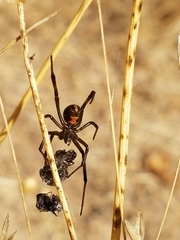
Species: Lactrodectus_hesperus